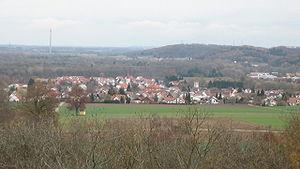
Offingen est une commune de Bavière, située dans l'arrondissement de Guntzbourg, dans le district de Souabe.